Ballast Island (Lake Erie)

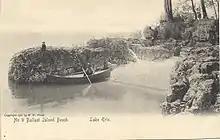
1905 photo of a beach on the island.

Ballast Island is a small, 15-acre (0.049 km²) private island on Lake Erie in the U.S. state of Ohio, about northeast of the northeast tip of South Bass Island, Ohio. It is known primarily as a navigation point for boats going to or from Put-in-Bay, Ohio from the east. There are shoals between Ballast and South Bass Islands, but there is a passage between known locally as "the wagon tracks".